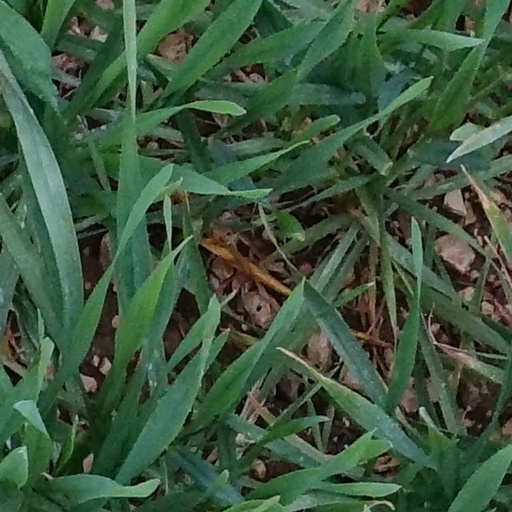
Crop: wheat